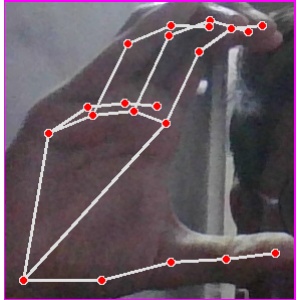
अक्षर: ऋ